Organophosphate

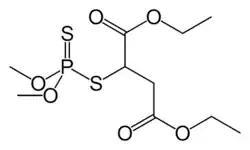
Malathion, one of the first organophosphate insecticides. It remains important as a Vector control agent.

Organophosphates are best known for their use as pesticides. The vast majority are insecticides and are used either to protect crops, or as vector control agents to reduce the transmission of diseases spread by insects, such as mosquitoes. Health concerns have seen their use significantly decrease since the turn of the century. Glyphosate is sometimes called an organophosphate, but is in-fact a phosphonate. Its chemistry, mechanism of toxicity and end-use as a herbicide are different from the organophosphate insecticides.